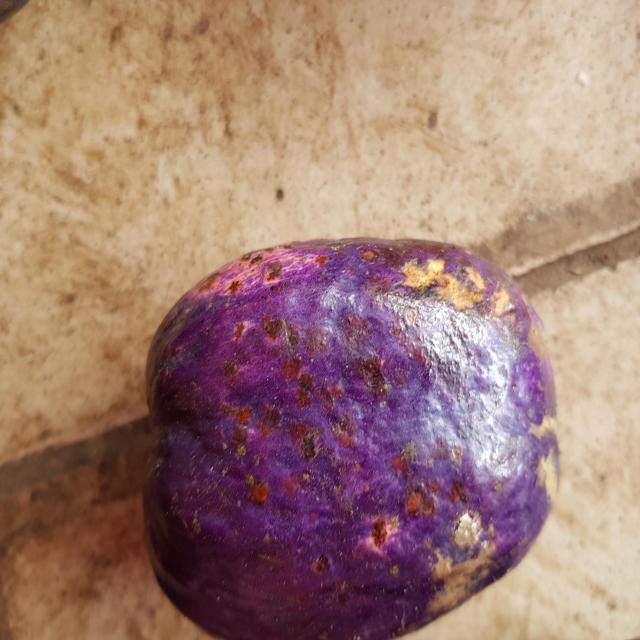
Plum grade: spotted